Hurricane Betsy

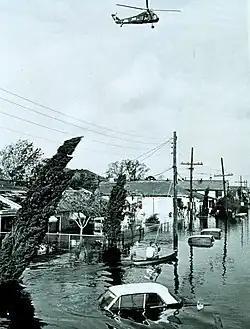
Flooding in the Lower 9th Ward of New Orleans after Betsy

Coastal flooding in the Upper Keys was severe, with areas being inundated under several feet of seawater. Along the Miami Beach waterfront, a storm tide measuring caused extensive damage to shoreline property along Biscayne Bay. Eight people on the beach were injured, primarily due to flying glass shards. Roads were inundated, with water exceeding the first floor heights of some buildings. As a result of the waves and wind, three barges were torn out of their moorings, and later drifted downwind before severing a portion of the Rickenbacker Causeway, rendering it impassable and isolating Key Biscayne from the mainland. Along the waterfront, the waves blew into hotels and shoreline residences.